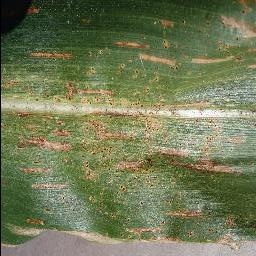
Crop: corn
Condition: (maize)_cercospora_spot_gray_spot